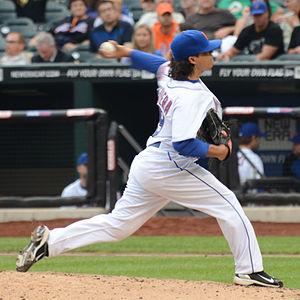
Daniel Ray Herrera est un lanceur de relève gaucher au baseball. Il évolue dans les Ligues majeures de baseball de 2008 à 2011.